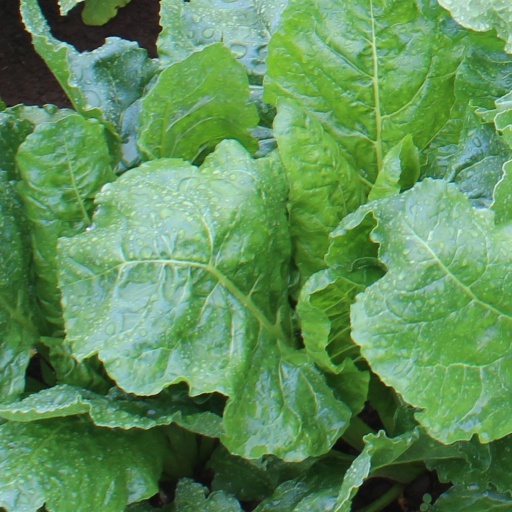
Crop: sugar beet